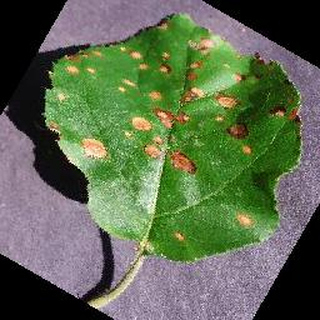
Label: apple_black_rot